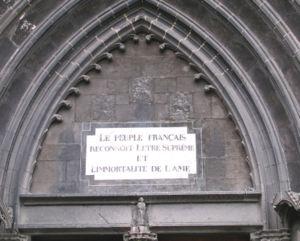
Cathédrale de Clermont-Ferrand
Le culte de l'Être suprême des montagnards déistes est, en France, un ensemble d'événements et de fêtes civiques et religieuses. Le théophilanthropisme est une émanation du culte de l'Être suprême apparu le 15 janvier 1797 et interdit en 1803.
Notre-Dame de l’Assomption est une cathédrale gothique située à Clermont-Ferrand. Elle a été édifiée à partir de 1248 au centre de la ville de Clermont, la capitale historique de l'Auvergne. Elle a remplacé une cathédrale romane située au même endroit qui elle-même avait été précédée par deux autres sanctuaires chrétiens. Son patronage initial est celui de Saint-Vital et Saint-Agricol. La majeure partie de la construction actuelle date de la seconde moitié du XIIIᵉ siècle, c'est le premier exemple d'utilisation en architecture de la pierre de Volvic. La façade occidentale et d'autres rénovations ont été effectuées par Eugène Viollet-le-Duc au cours de la seconde moitié du XIXᵉ siècle.
La Terreur est le terme communément employé pour désigner une période de la Révolution française entre 1793 et 1794. Elle est caractérisée par la mise en place d'un gouvernement révolutionnaire, centré sur le comité de salut public et le comité de sûreté générale. Cette suspension temporaire du gouvernement de la convention a pour but de faire face aux multiples troubles que connaît alors la France : révolte fédéraliste, insurrection vendéenne, guerre extérieure menée par les puissances monarchistes d'Europe. La terreur se caractérise ainsi par un État d'exception destiné à endiguer militairement, politiquement, et économiquement la crise multiple à laquelle le pays est alors confronté.
L’histoire de la laïcité en France est la naissance et le développement de ce principe jusqu'à l'époque contemporaine.